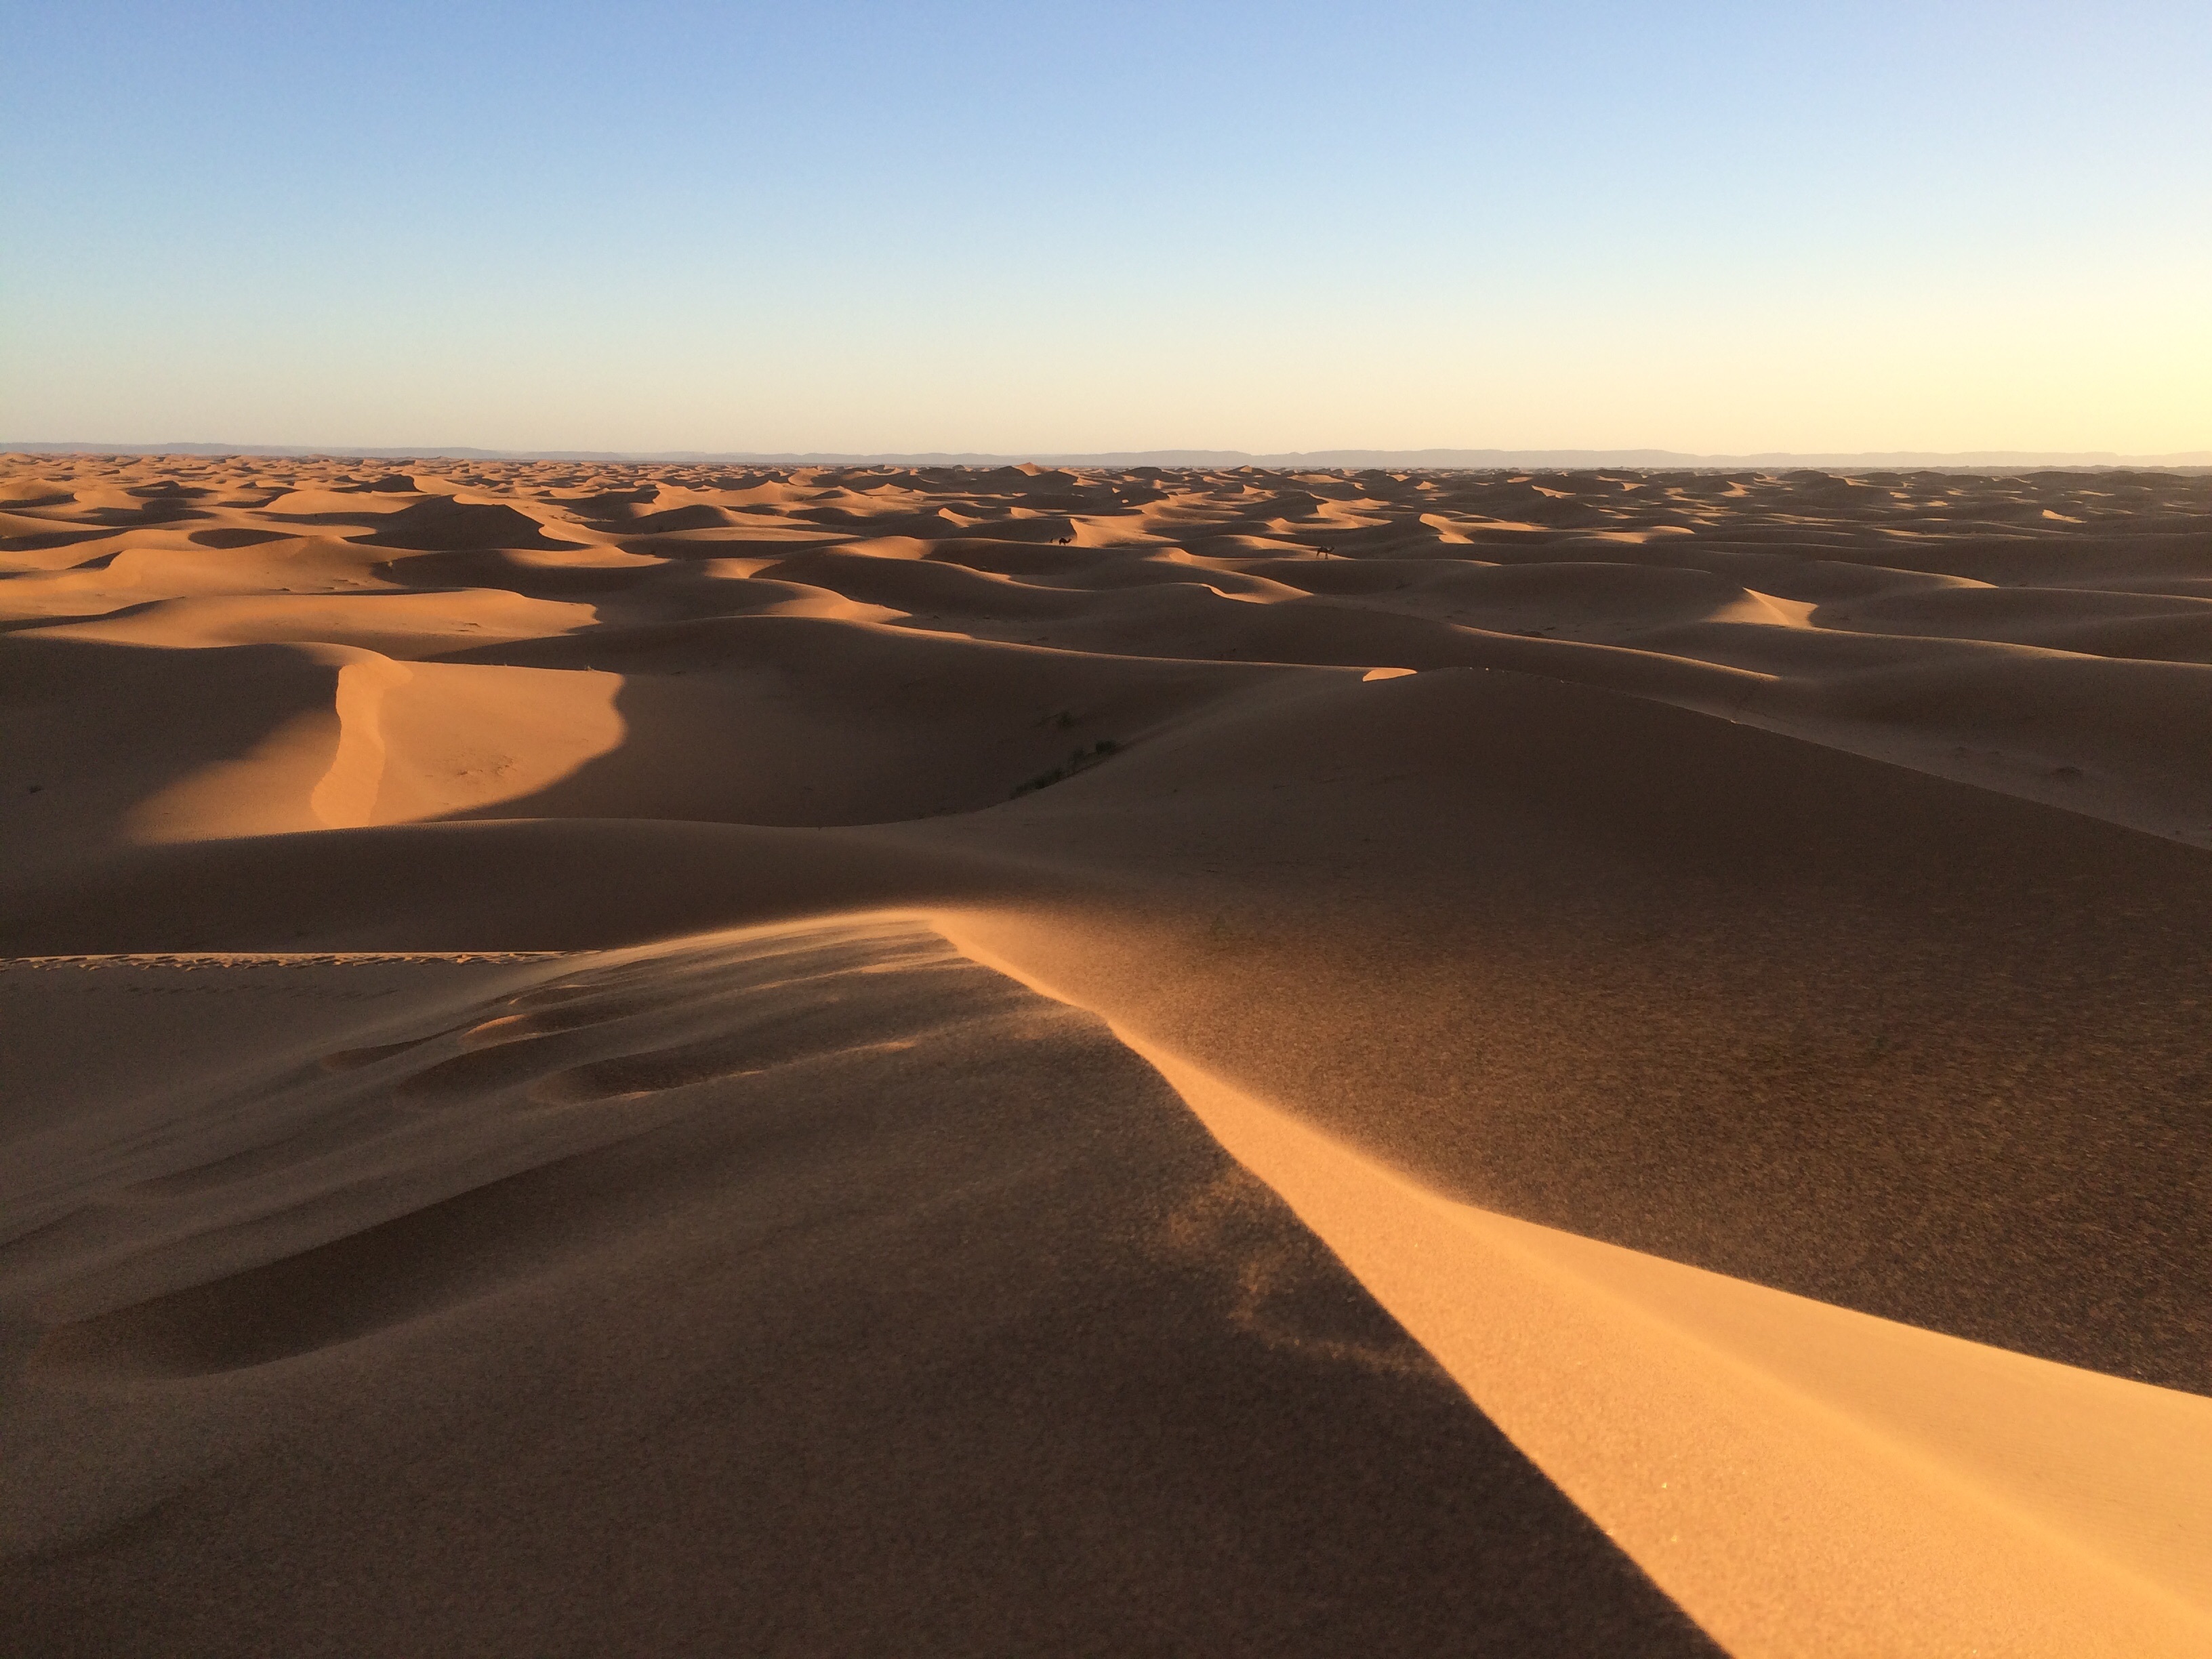
landscape, sand, horizon, desert, dune, plain, dunes, habitat, sahara, wadi, landform, erg, natural environment, geographical feature, aeolian landform